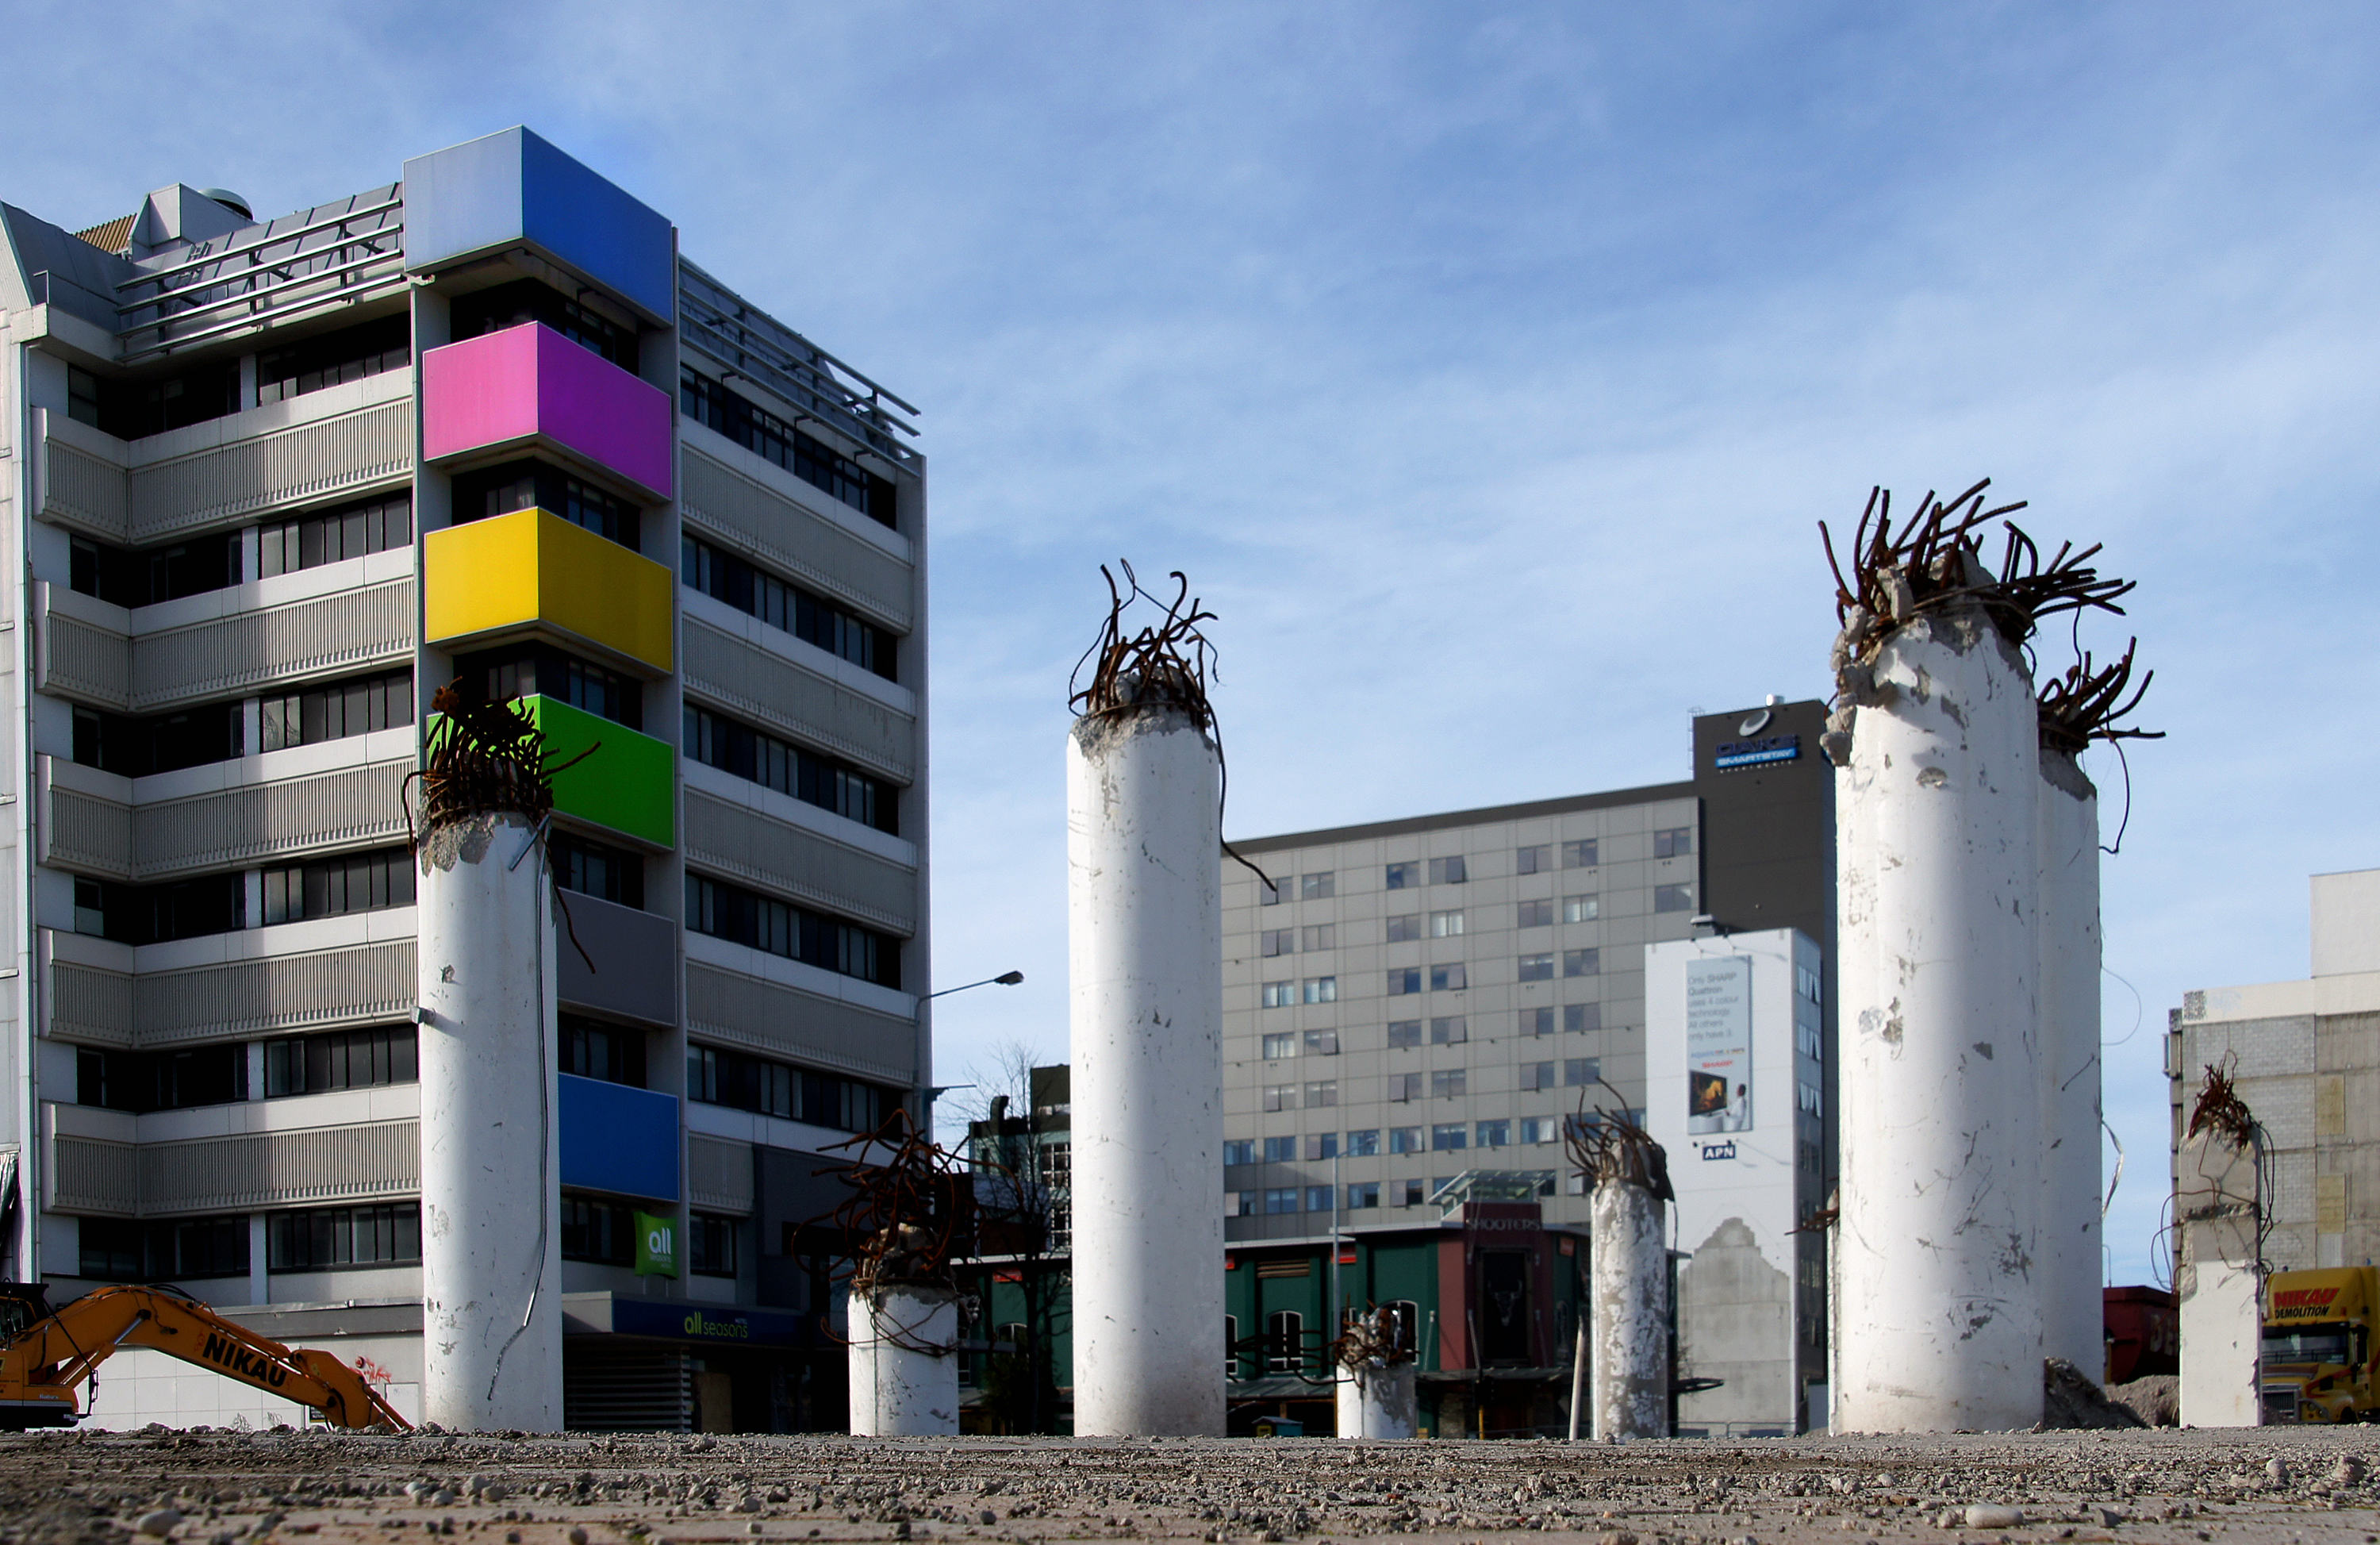
architecture, city, downtown, facade, factory, industry, tower block, christchurch, sonydslra580, christchurcheartquake, neighbourhood, urban area, residential area